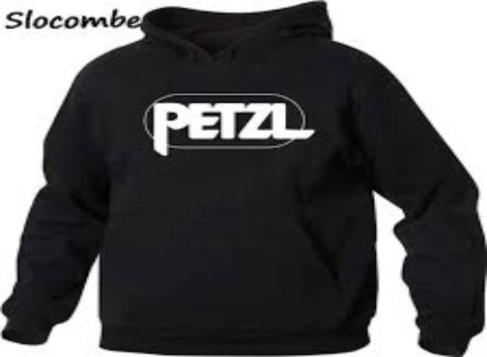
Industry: Clothes